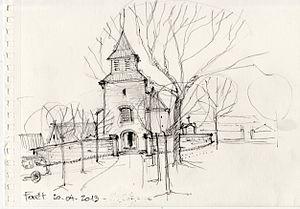
Forêt est une section de la commune belge de Trooz située en Région wallonne dans la province de Liège.